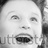
Emotion: happy